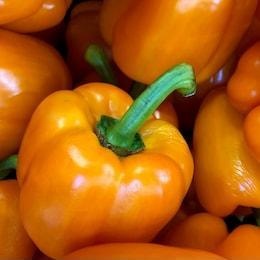
Label: capsicum